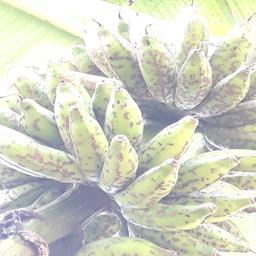
Label: BANANA FRUIT- SCARRING BEETLE